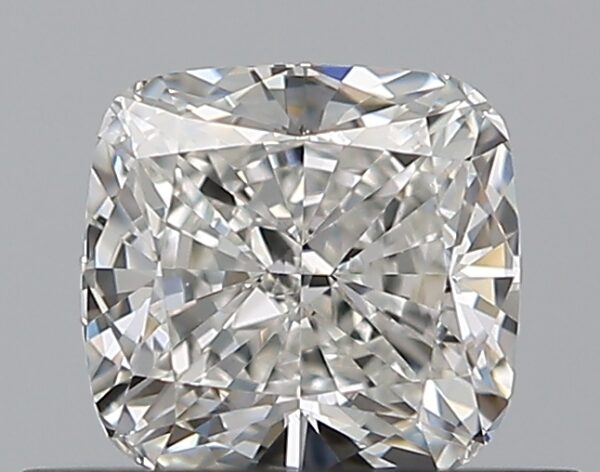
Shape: cushion
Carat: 0.51
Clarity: VVS1
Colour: G
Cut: EX
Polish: EX
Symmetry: VG
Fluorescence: N
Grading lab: GIA
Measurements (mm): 4.59 x 4.37 x 2.96